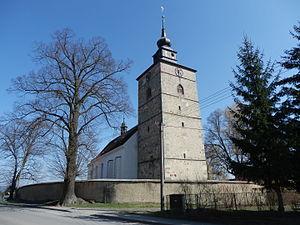
Staré Město est une commune du district de Svitavy, dans la région de Pardubice, en Tchéquie. Sa population s'élevait à 1 000 habitants en 2017.